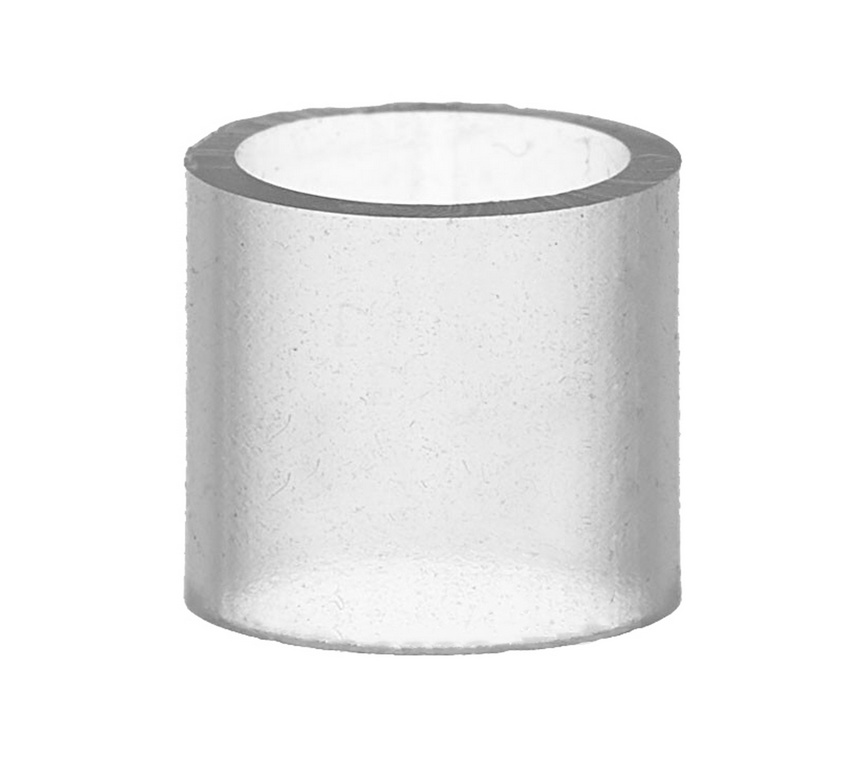
G7 Worm Protect Clear
Los Worm Protect Tubes de G7 están fabricados con silicona duradera que se mantiene en su sitio y no se desliza hacia arriba y hacia abajo del gusano como las juntas tóricas tradicionales. También son más anchos y tienen más superficie de contacto con el gusano, lo que evita que tus gusanos de plástico blando se rompan tan fácilmente al luchar contra los peces o al atravesar la cobertura.
Brand: G7
Category: Animals & Pet Supplies > Pet Supplies > Fish & Aquatic Supplies > Aquarium Fish Nets > Sock Nets